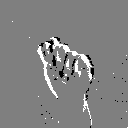
ASL letter: t